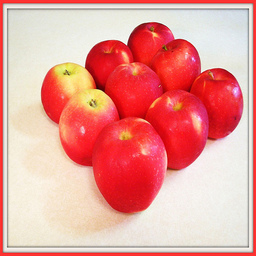
Label: Apple